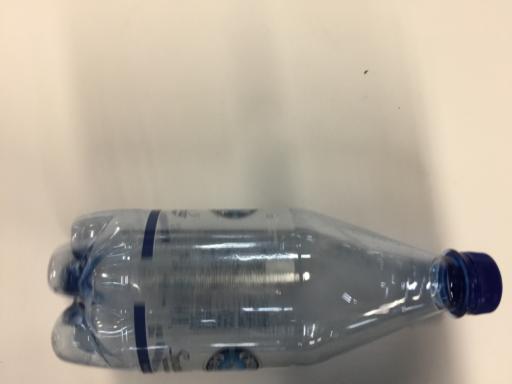
Waste category: plastic